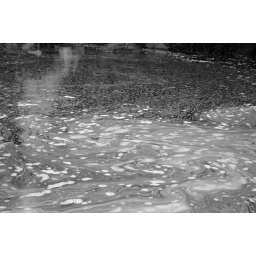
The odd water scum is only slightly less icky in black and white.